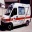
Label: ambulance